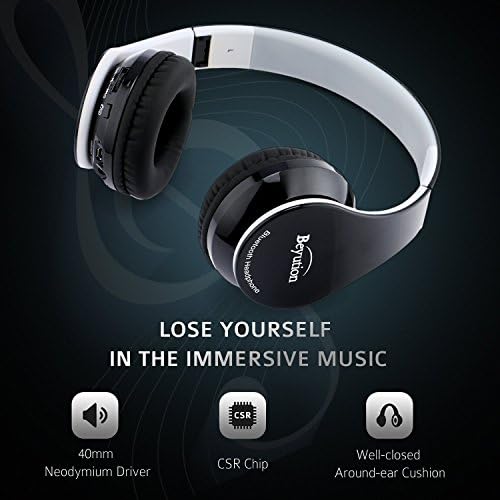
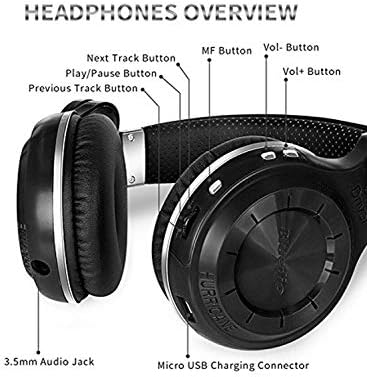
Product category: headphones
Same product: no